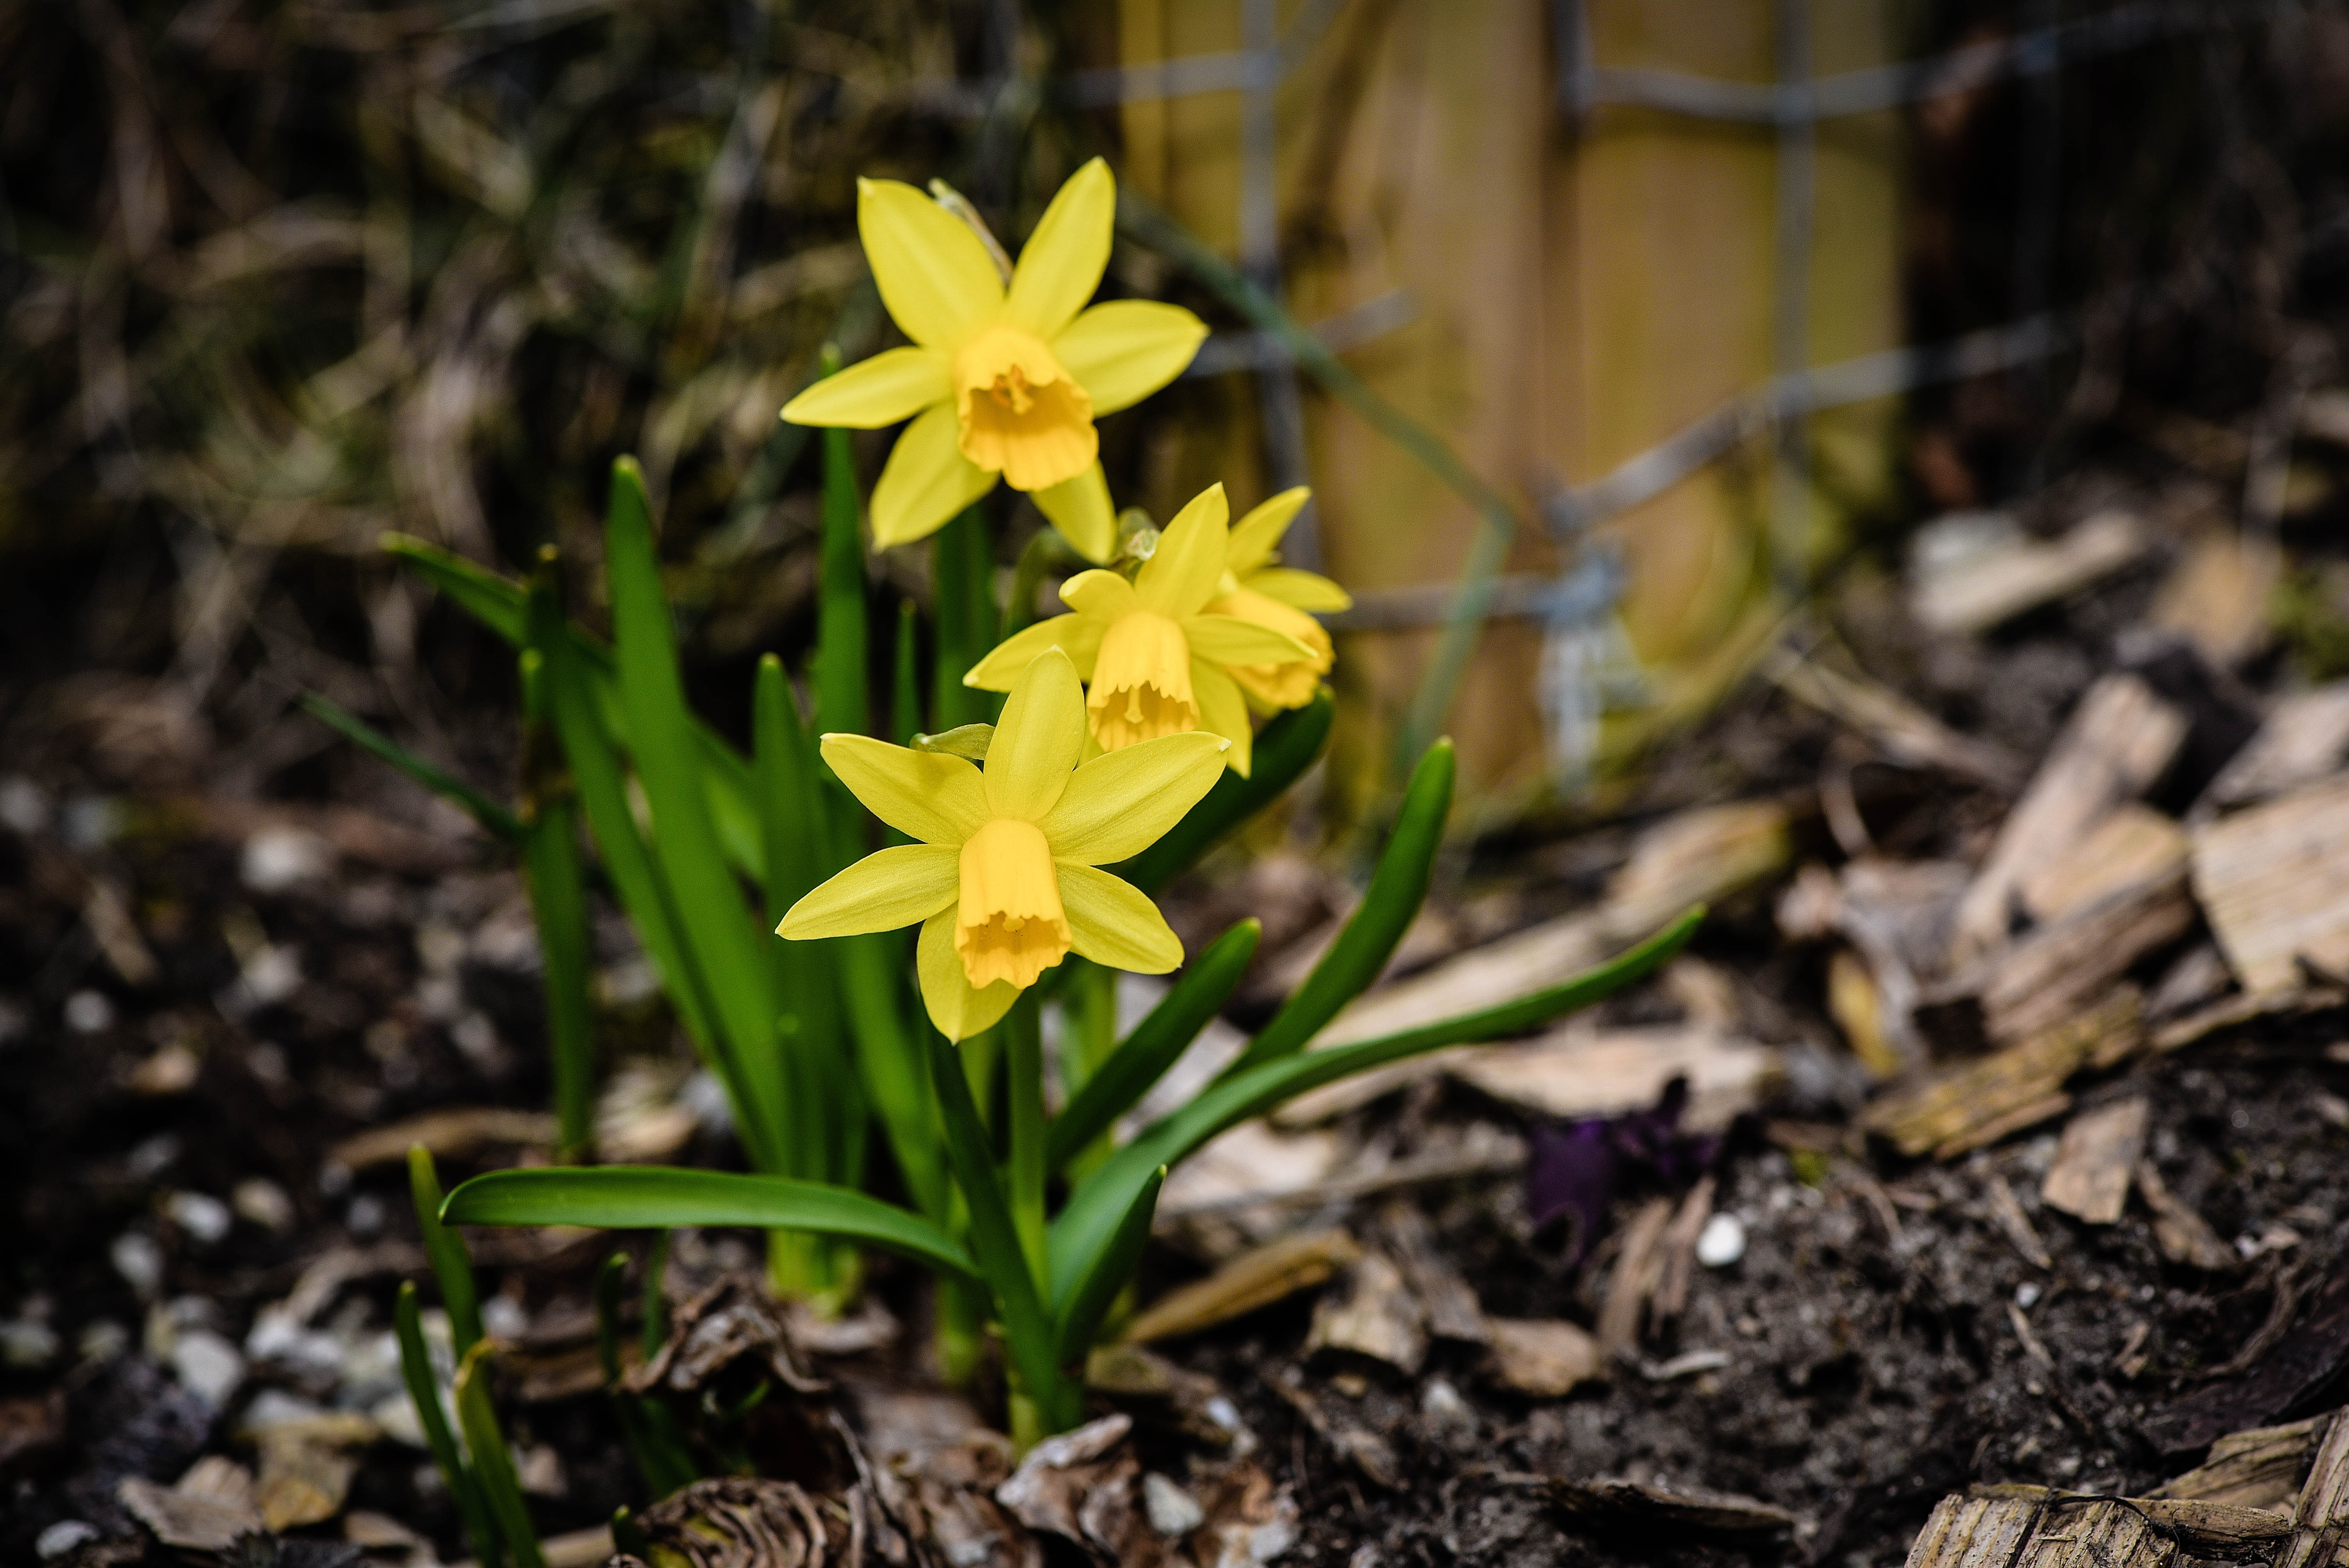
nature, plant, flower, spring, macro, botany, yellow, garden, flora, daffodils, narcissus, spring flowers, yellow flowers, incomplete, flowering plant, land plant, fawn lily